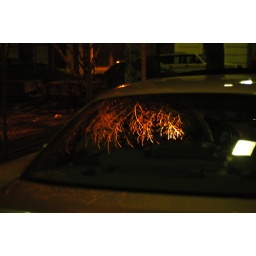
Branches in a car window at night...